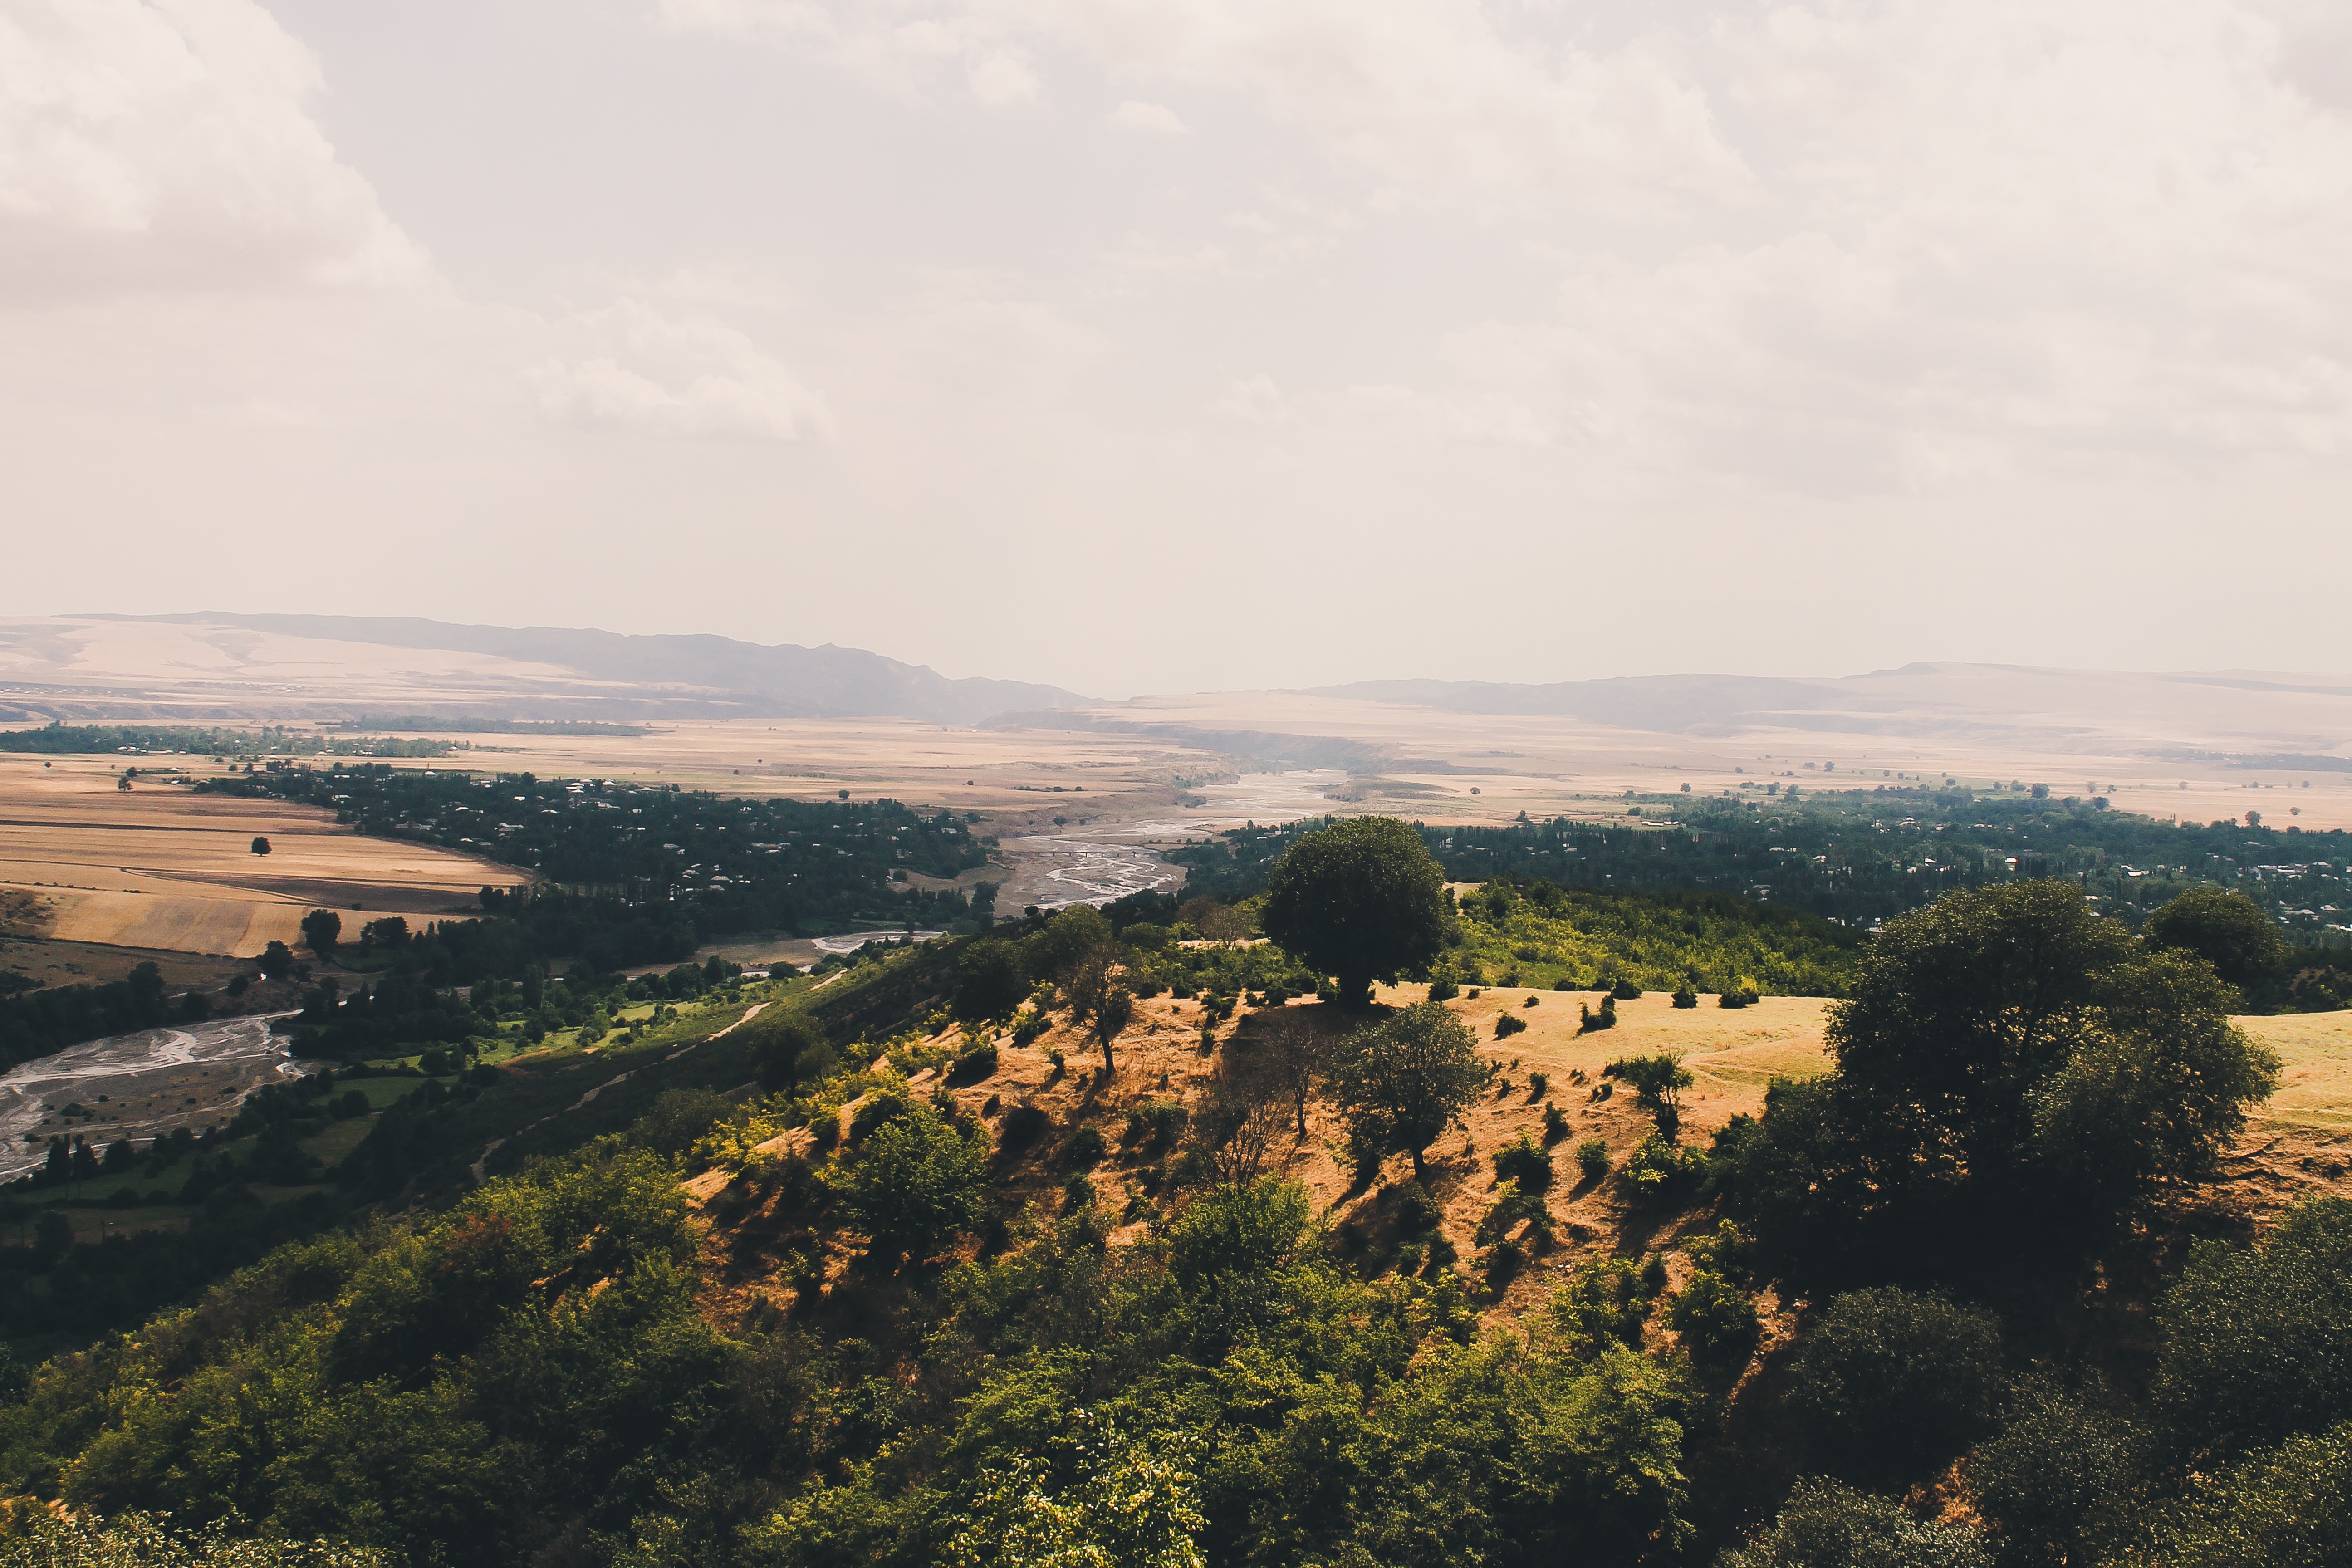
landscape, sea, coast, tree, nature, horizon, mountain, cloud, sky, morning, hill, rural area, aerial photography, geographical feature, atmospheric phenomenon, mountainous landforms